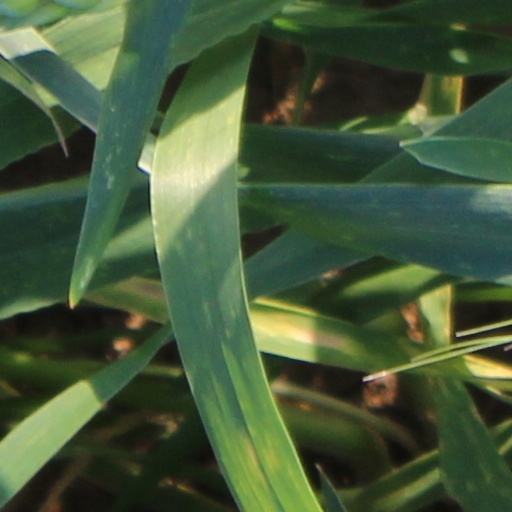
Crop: wheat